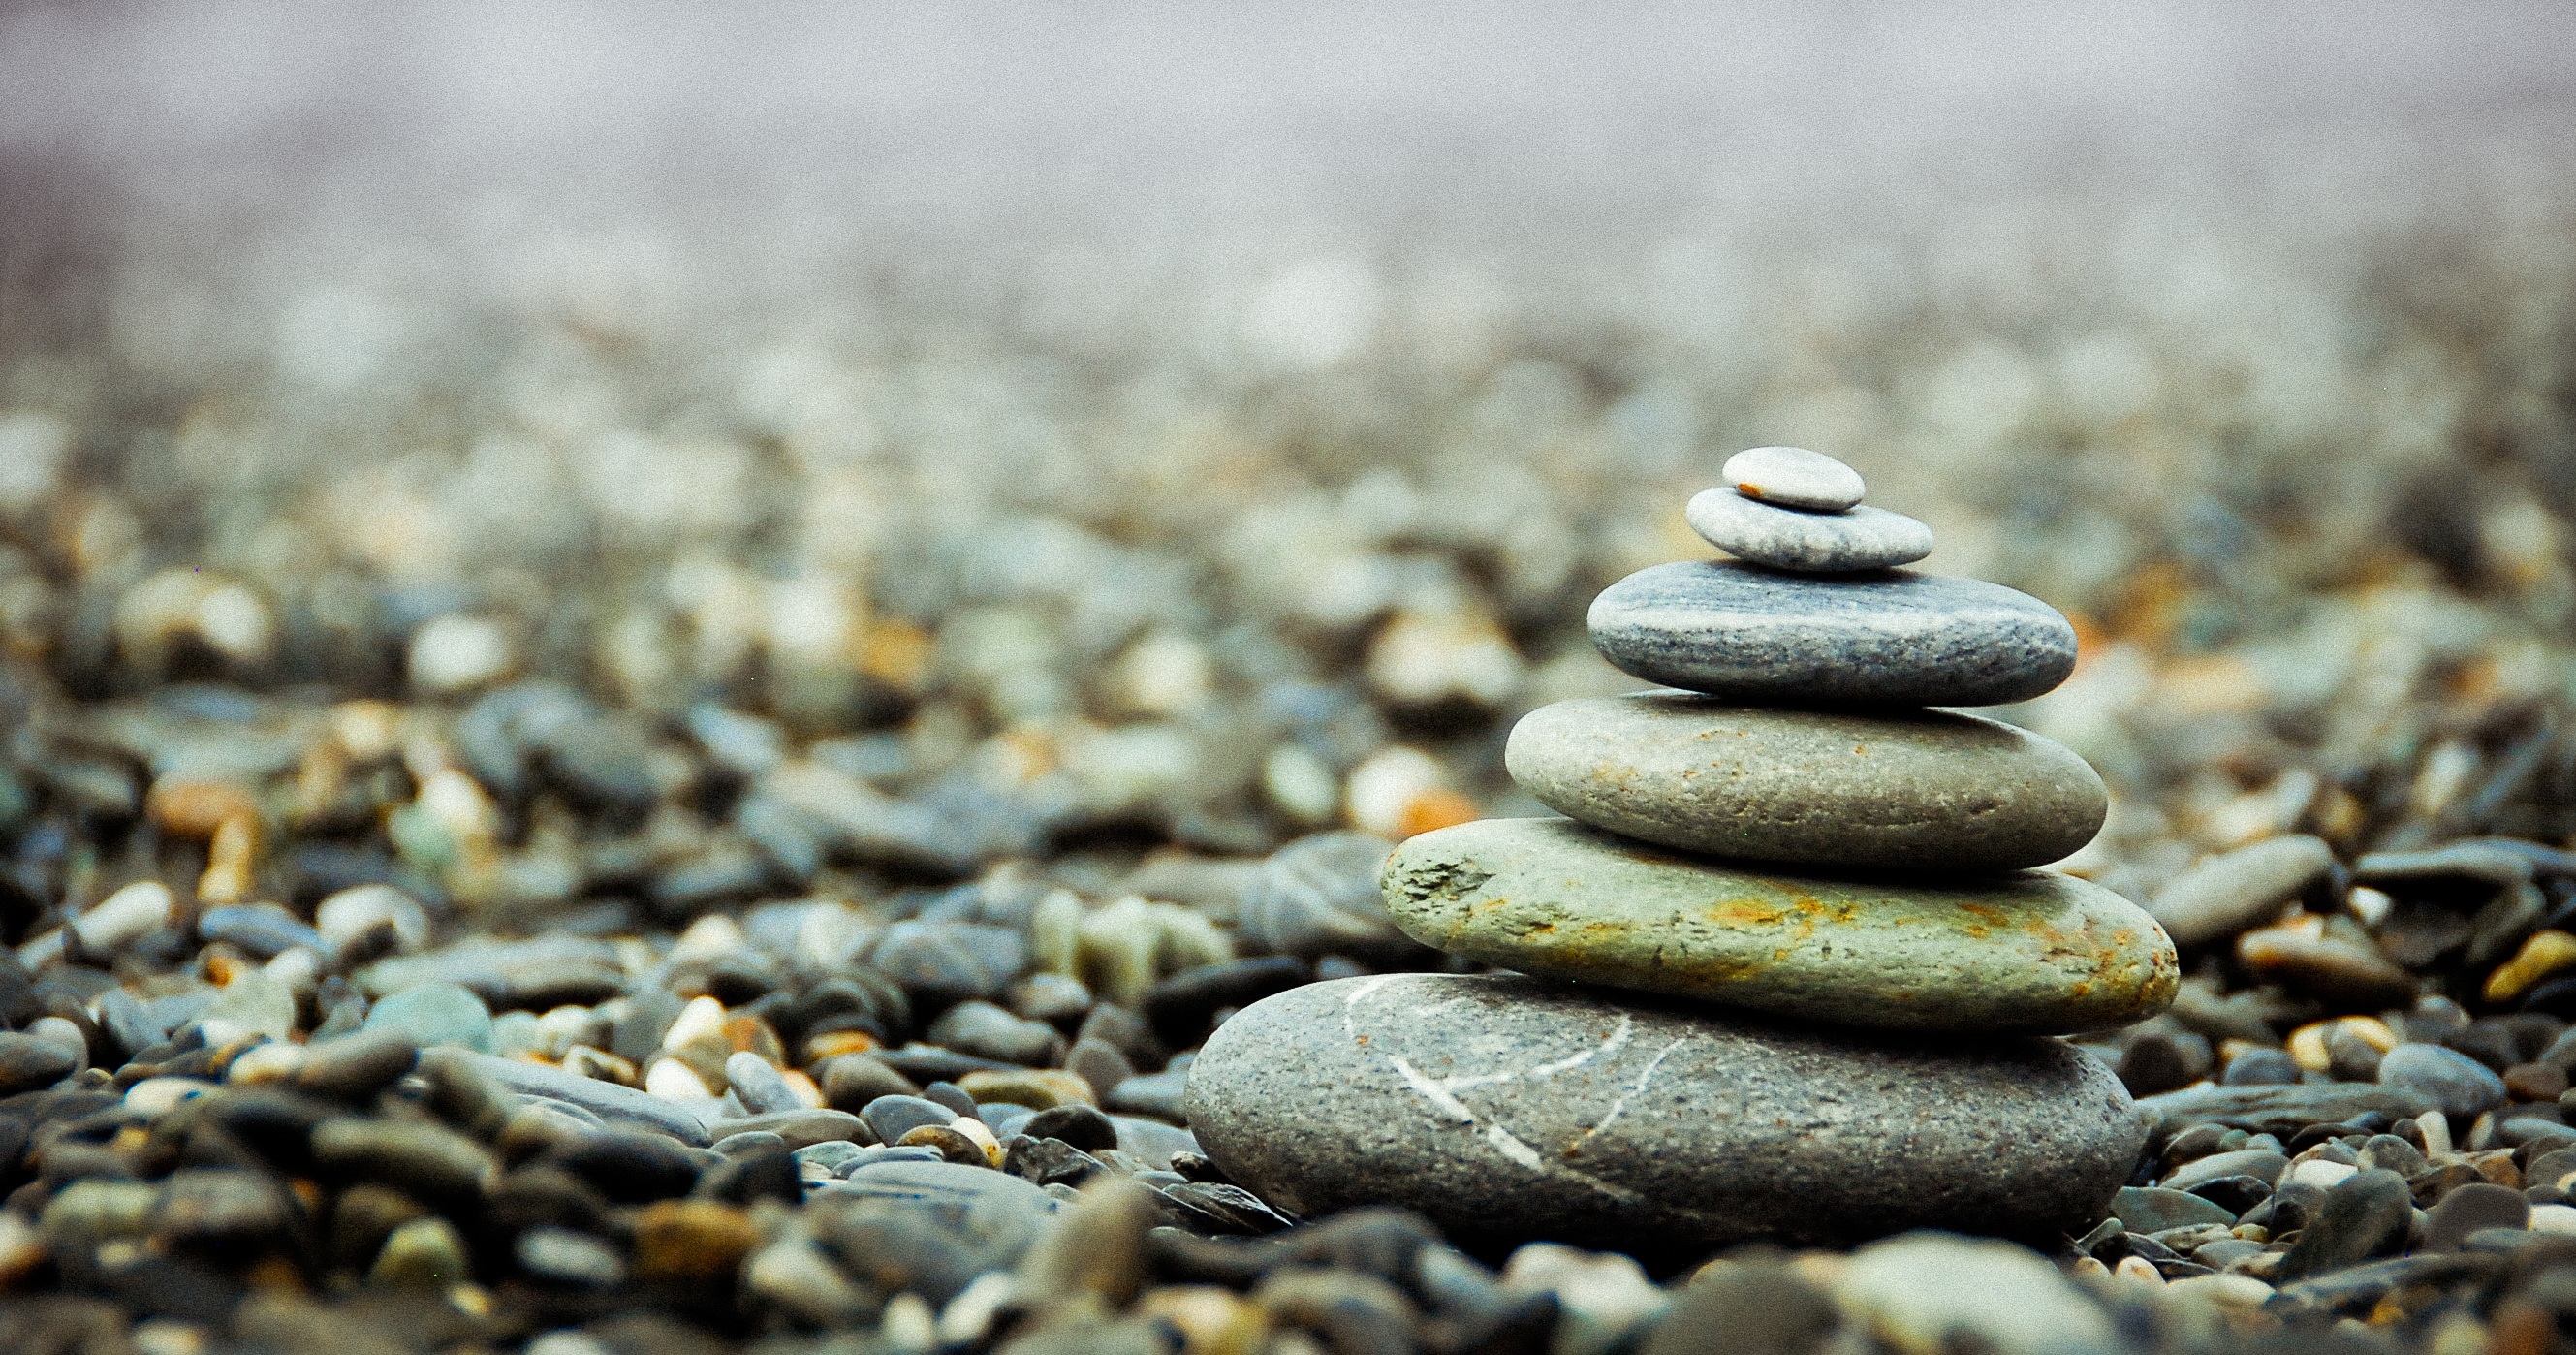
nature, grass, sand, rock, texture, leaf, round, wildlife, pile, pattern, symbol, balance, natural, pebble, autumn, peace, soil, stack, season, fauna, material, zen, close up, stones, meditation, pebbles, simplicity, harmony, spirituality, macro photography, bokeh background, zen like, grass family